A Failure of Capitalism

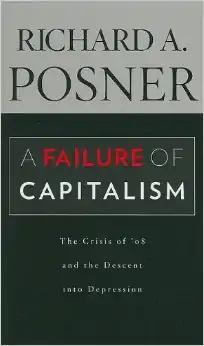
Cover of the hardcover edition

A Failure of Capitalism: The Crisis of '08 and the Descent into Depression is a 2009 book by legal scholar Richard Posner. The text was initially published on May 1, 2009, by Harvard University Press. Posner criticizes President George W. Bush and his administration's policies and the response to the fiscal crisis, and moves away from his past well-known advocacy of free-market capitalism. The book has been primarily noted not for his criticism of progressive government policies, but rather his critique of laissez-faire capitalism and its ideologues.